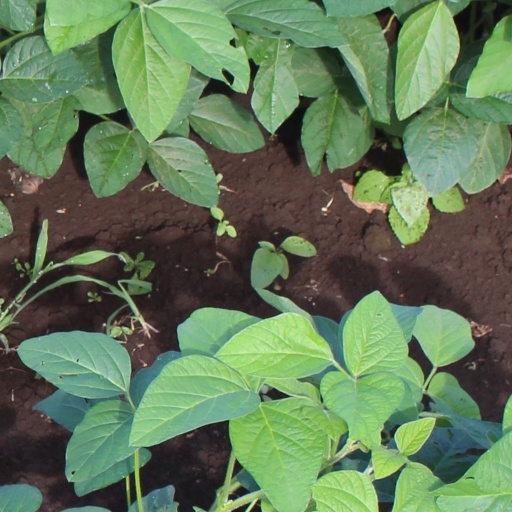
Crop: soybean